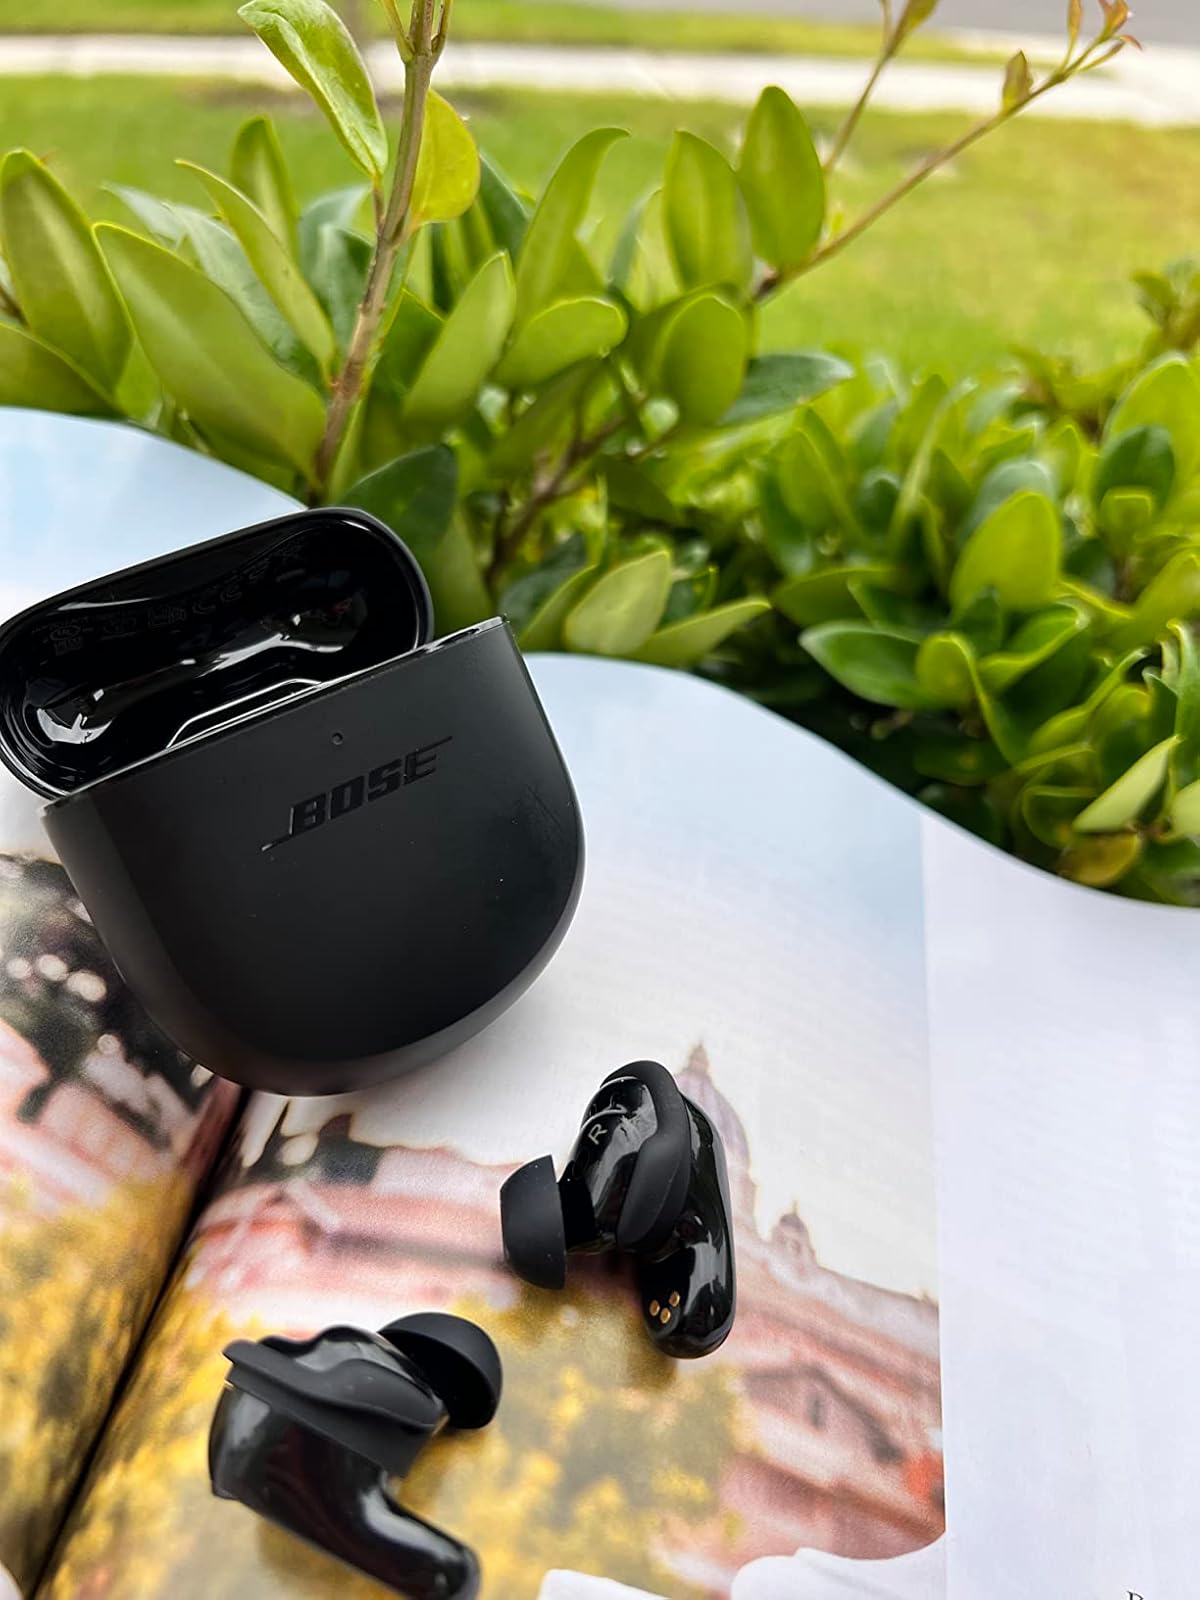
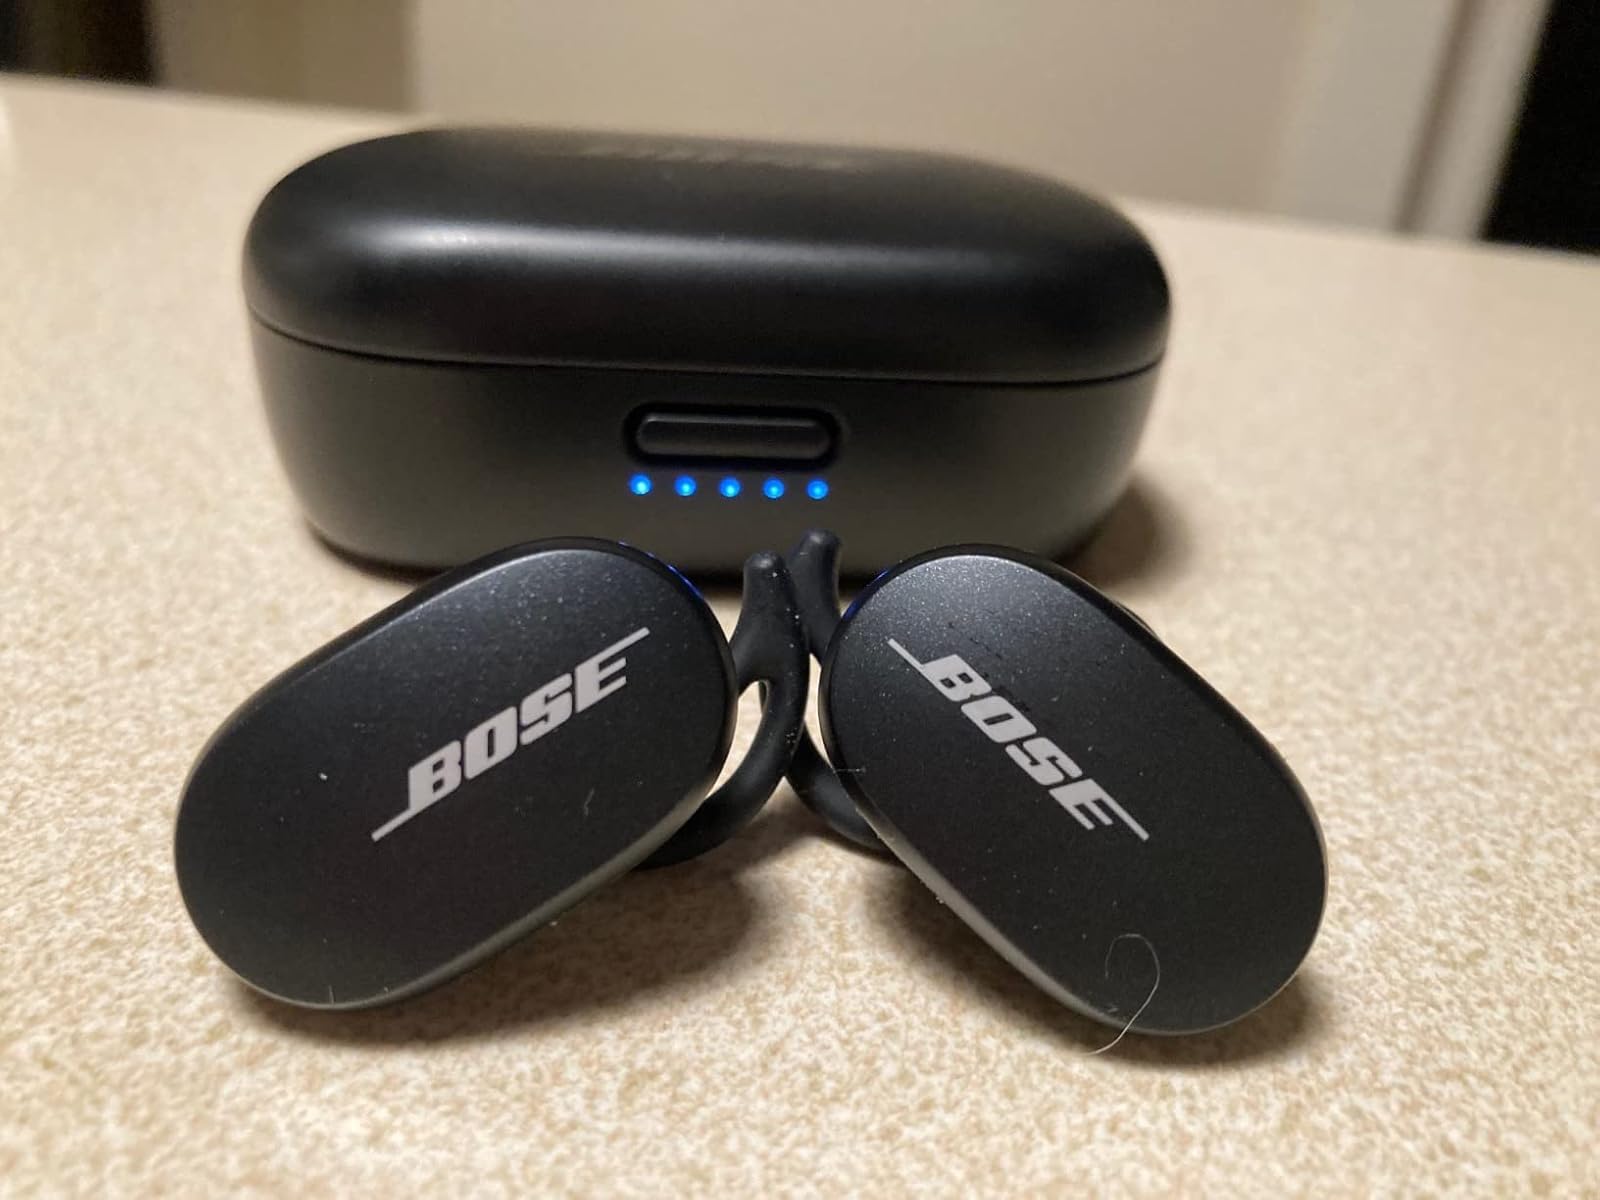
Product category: earbuds
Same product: no